Kapitan Awesome

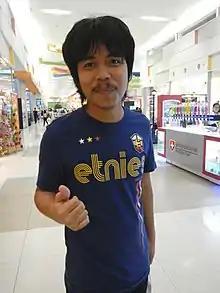
Empoy Marquez, SM City Baliuag

Efren lives a simple life with his father Adonis, who owns a Siomai shop. But, he doesn't know, that Adonis had invented a power siomai for Efren, and when he eats it, he becomes an ugly but 80's looking superhero known as Kapitan Awesome.